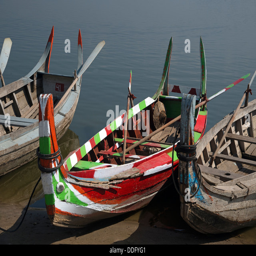
boats moored on the river bank